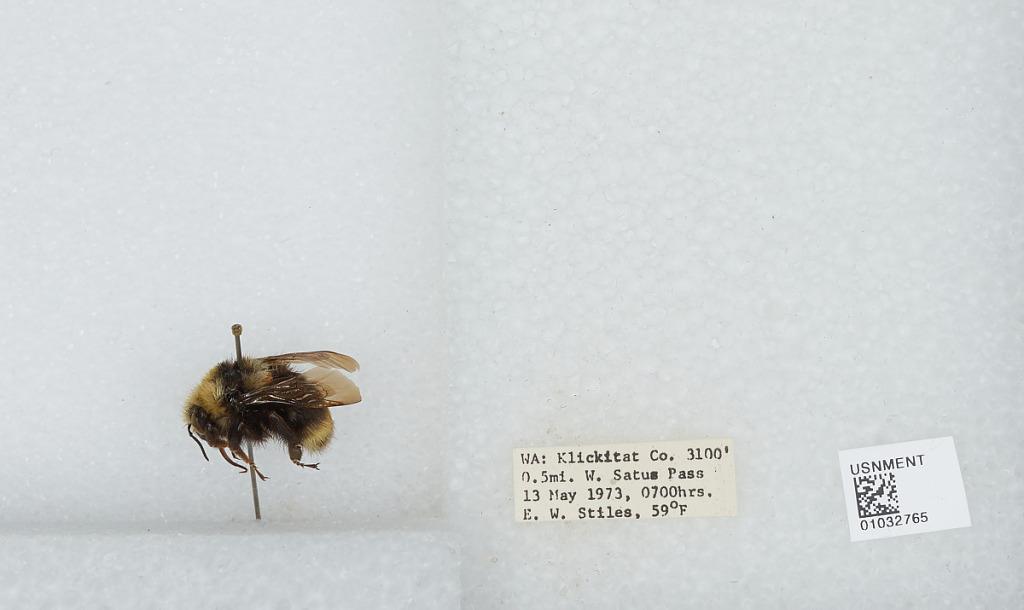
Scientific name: Bombus (Pyrobombus) vandykei (Frison)
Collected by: E. Stiles
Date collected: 1973-5-13
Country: United States
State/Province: Washington
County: Klickitat
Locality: Satus Pass, 0.5 miles west
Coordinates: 45.985, -120.664